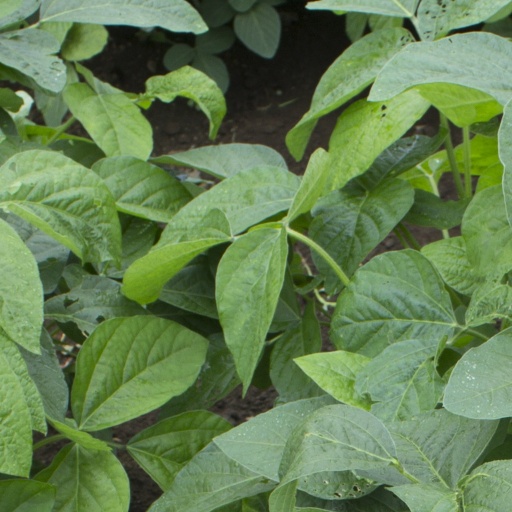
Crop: soybean